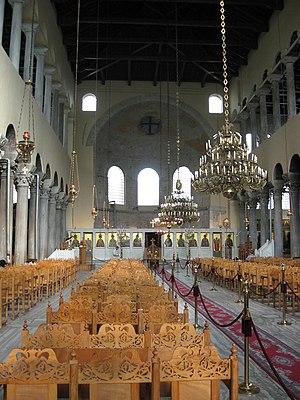
L’église de l'Acheiropoiètos est une église byzantine du Vᵉ siècle, située à Thessalonique. Elle est située sur la rue Agia Sophia, près de l'intersection de la rue Egnatia. C'est l'exemple le plus important des modèles de basiliques paléochrétiennes. Elle donne un aperçu du type d'architecture digne de la civilisation byzantine. L'église est inscrite depuis 1988 sur la liste du patrimoine mondial de l'UNESCO au sein du bien intitulé « Monuments paléochrétiens et byzantins de Thessalonique ». À cette liste, se rajoute Saint Démétrios, la Rotonde ainsi que le Monastère de Latomou.